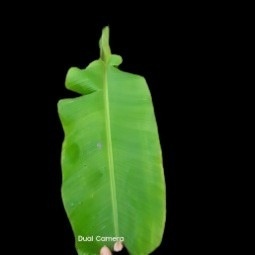
Label: Zinc